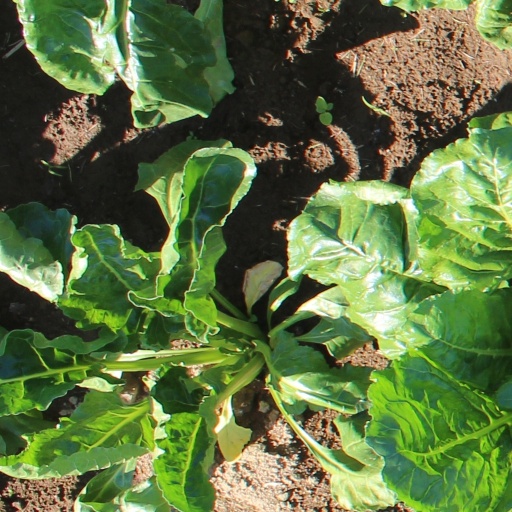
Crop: sugar beet